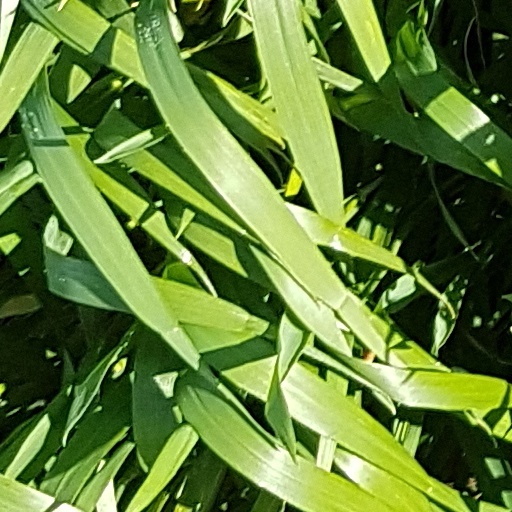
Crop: wheat